Sky position (RA, Dec in degrees): 171.98, 1.291
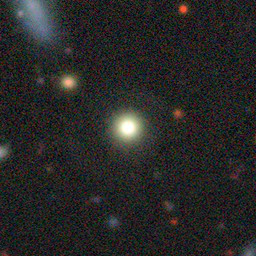
Galaxy morphology: Round Smooth Galaxies